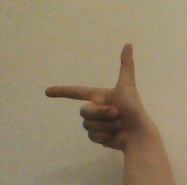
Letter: yaa